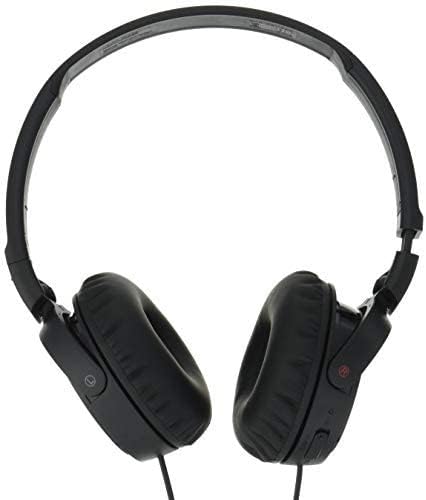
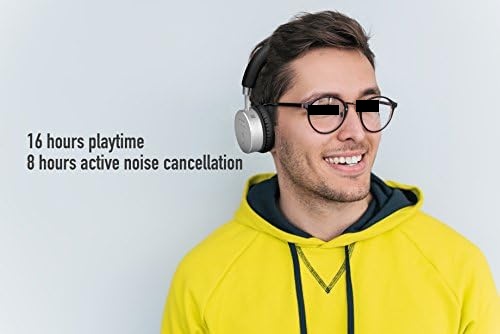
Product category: headphones
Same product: no